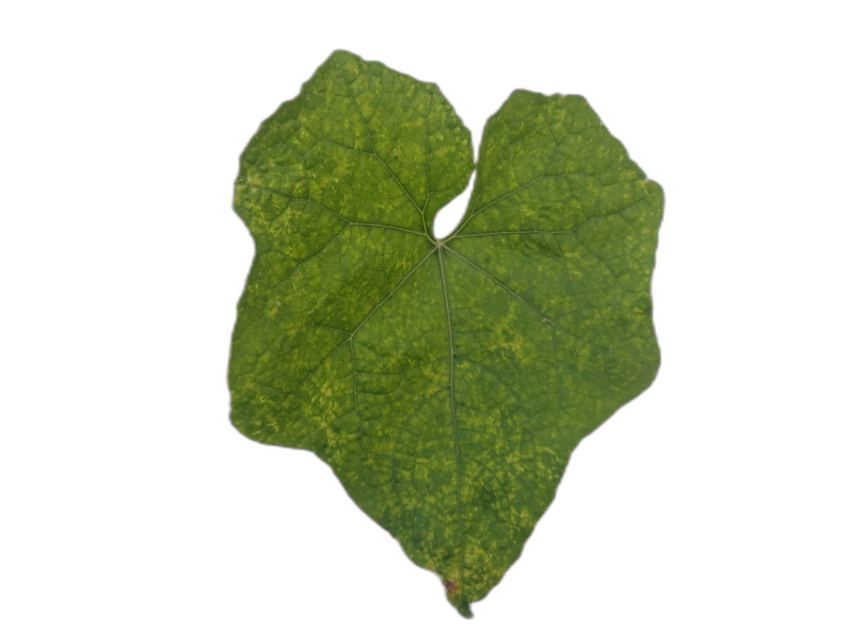
Crop: Zucchini
Label: Healthy